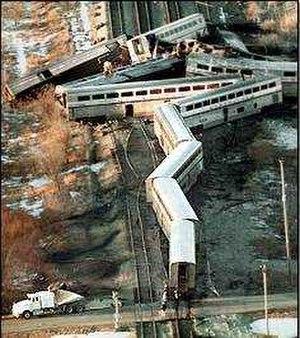
Le City of New Orleans est un train de voyageurs exploitait par Amtrak qui relie Chicago à La Nouvelle-Orléans. C'est le successeur du Panama limited qui fût exploité par la Illinois Central Railroad